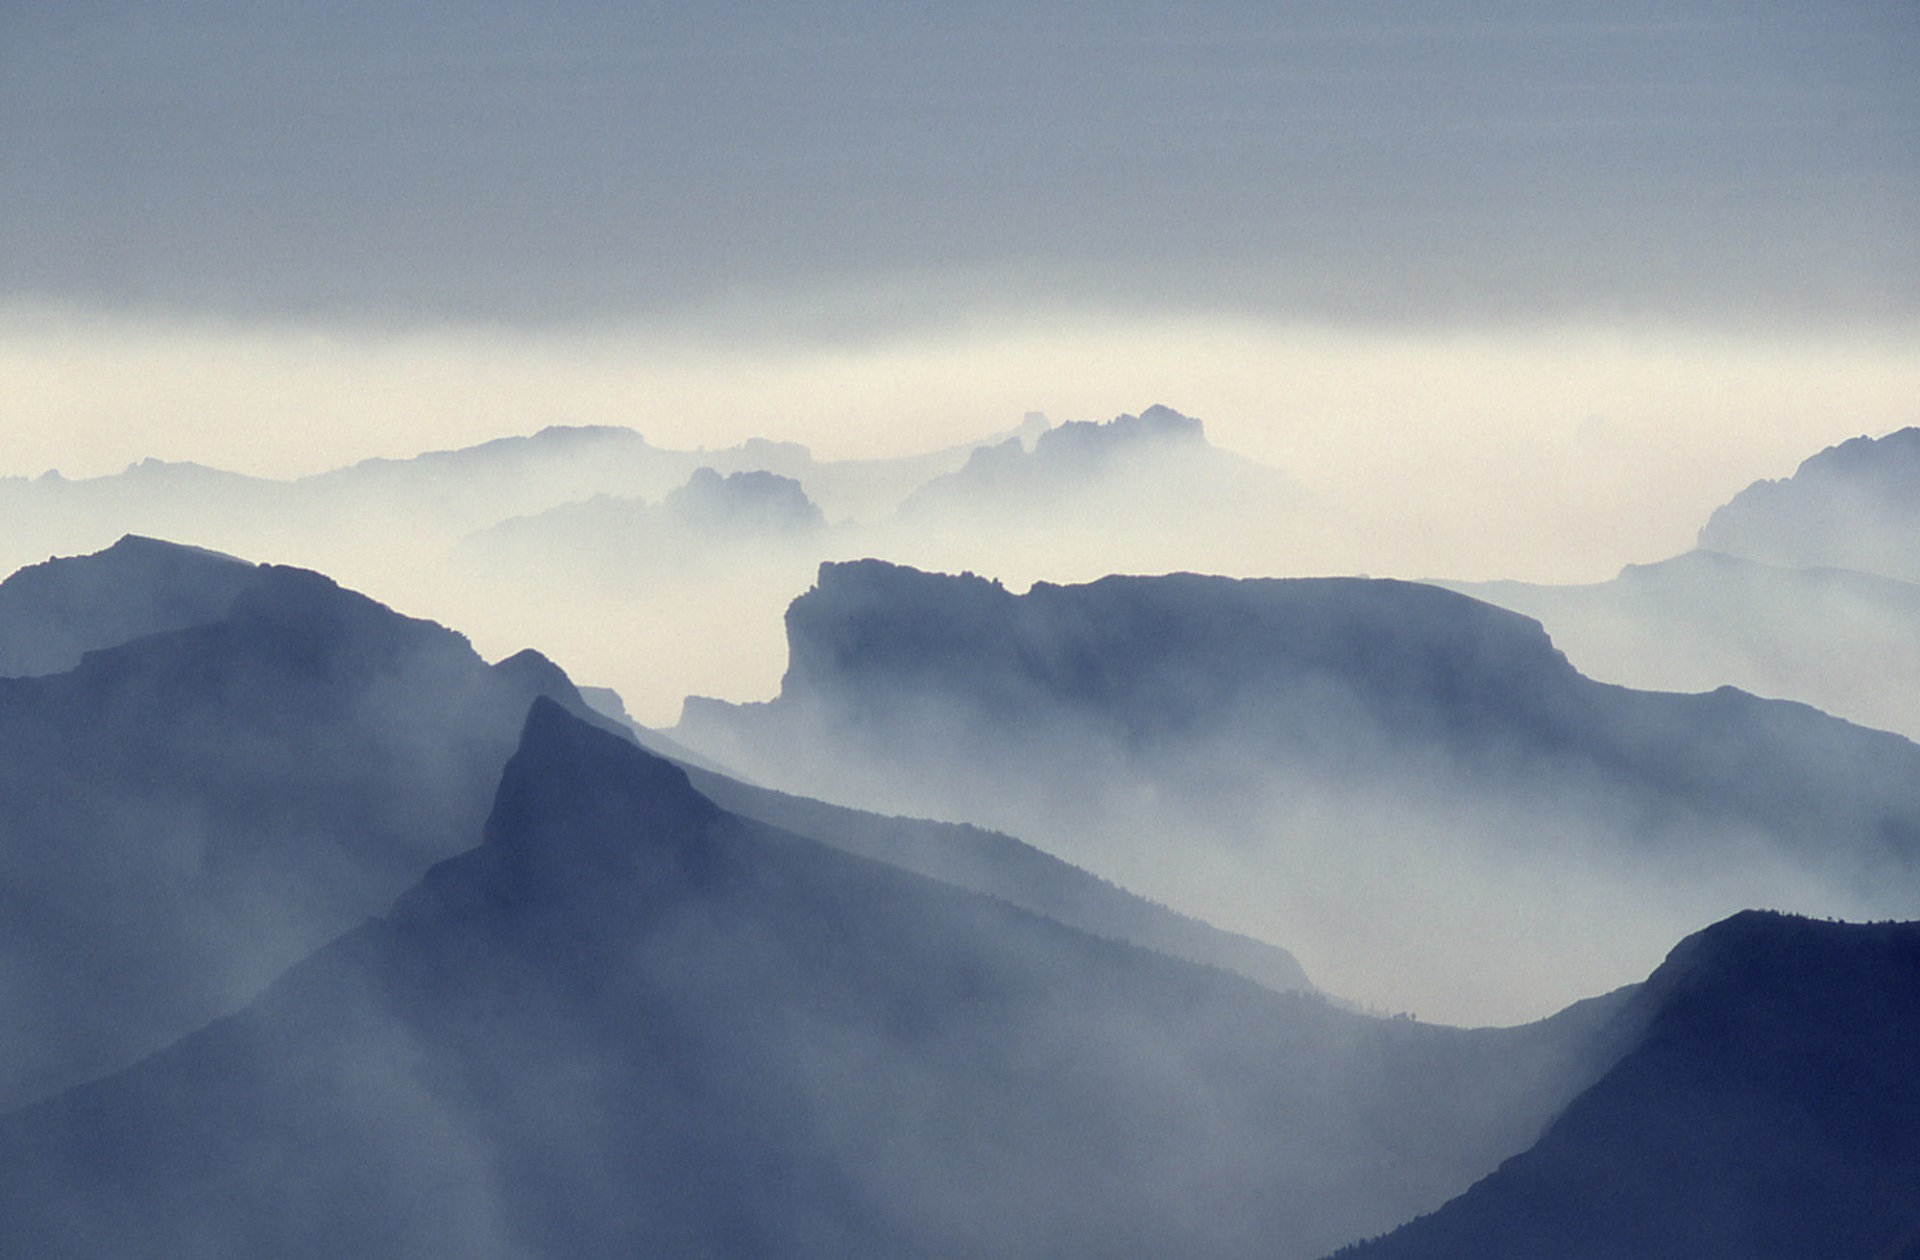
landscape, mountain, snow, cloud, sky, sunrise, mist, sunlight, morning, hill, dawn, mountain range, smoke, panorama, weather, usa, ridge, summit, alps, blaze, plateau, peaks, montana, yellowstone national park, landform, fires, absarokas mountains, wildfires, meteorological phenomenon, geographical feature, atmospheric phenomenon, atmosphere of earth, mountainous landforms